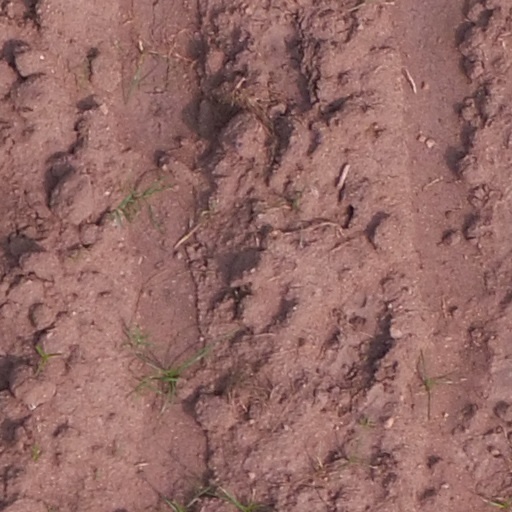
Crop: maize; corn